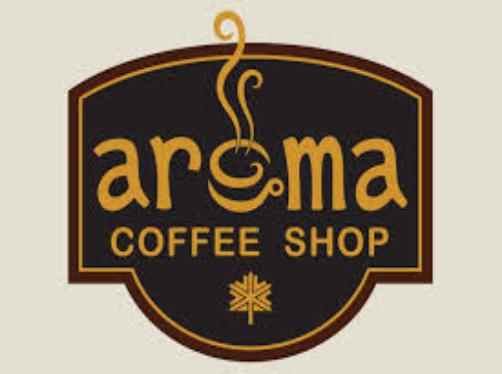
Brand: Aroma Cafe
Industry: Food